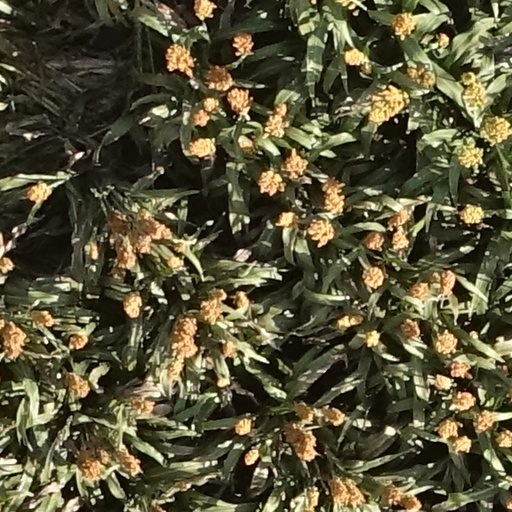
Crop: sorghum